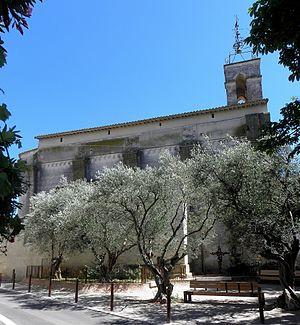
Église Saint-Jean-Baptiste de Castelnau-le-Lez (34). Flanc nord.